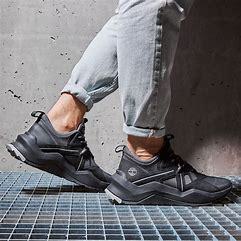
Brand: Timberland
Model: Madbury